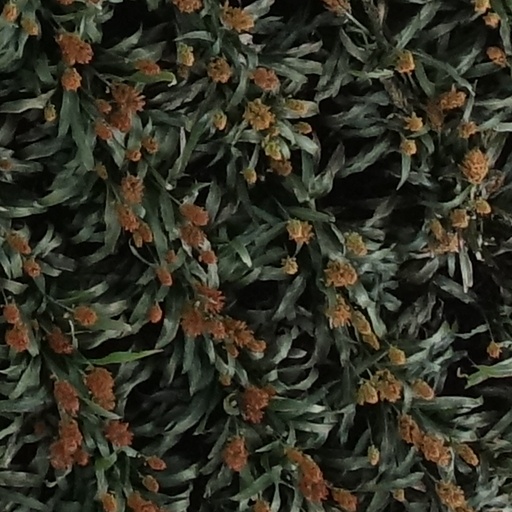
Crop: sorghum